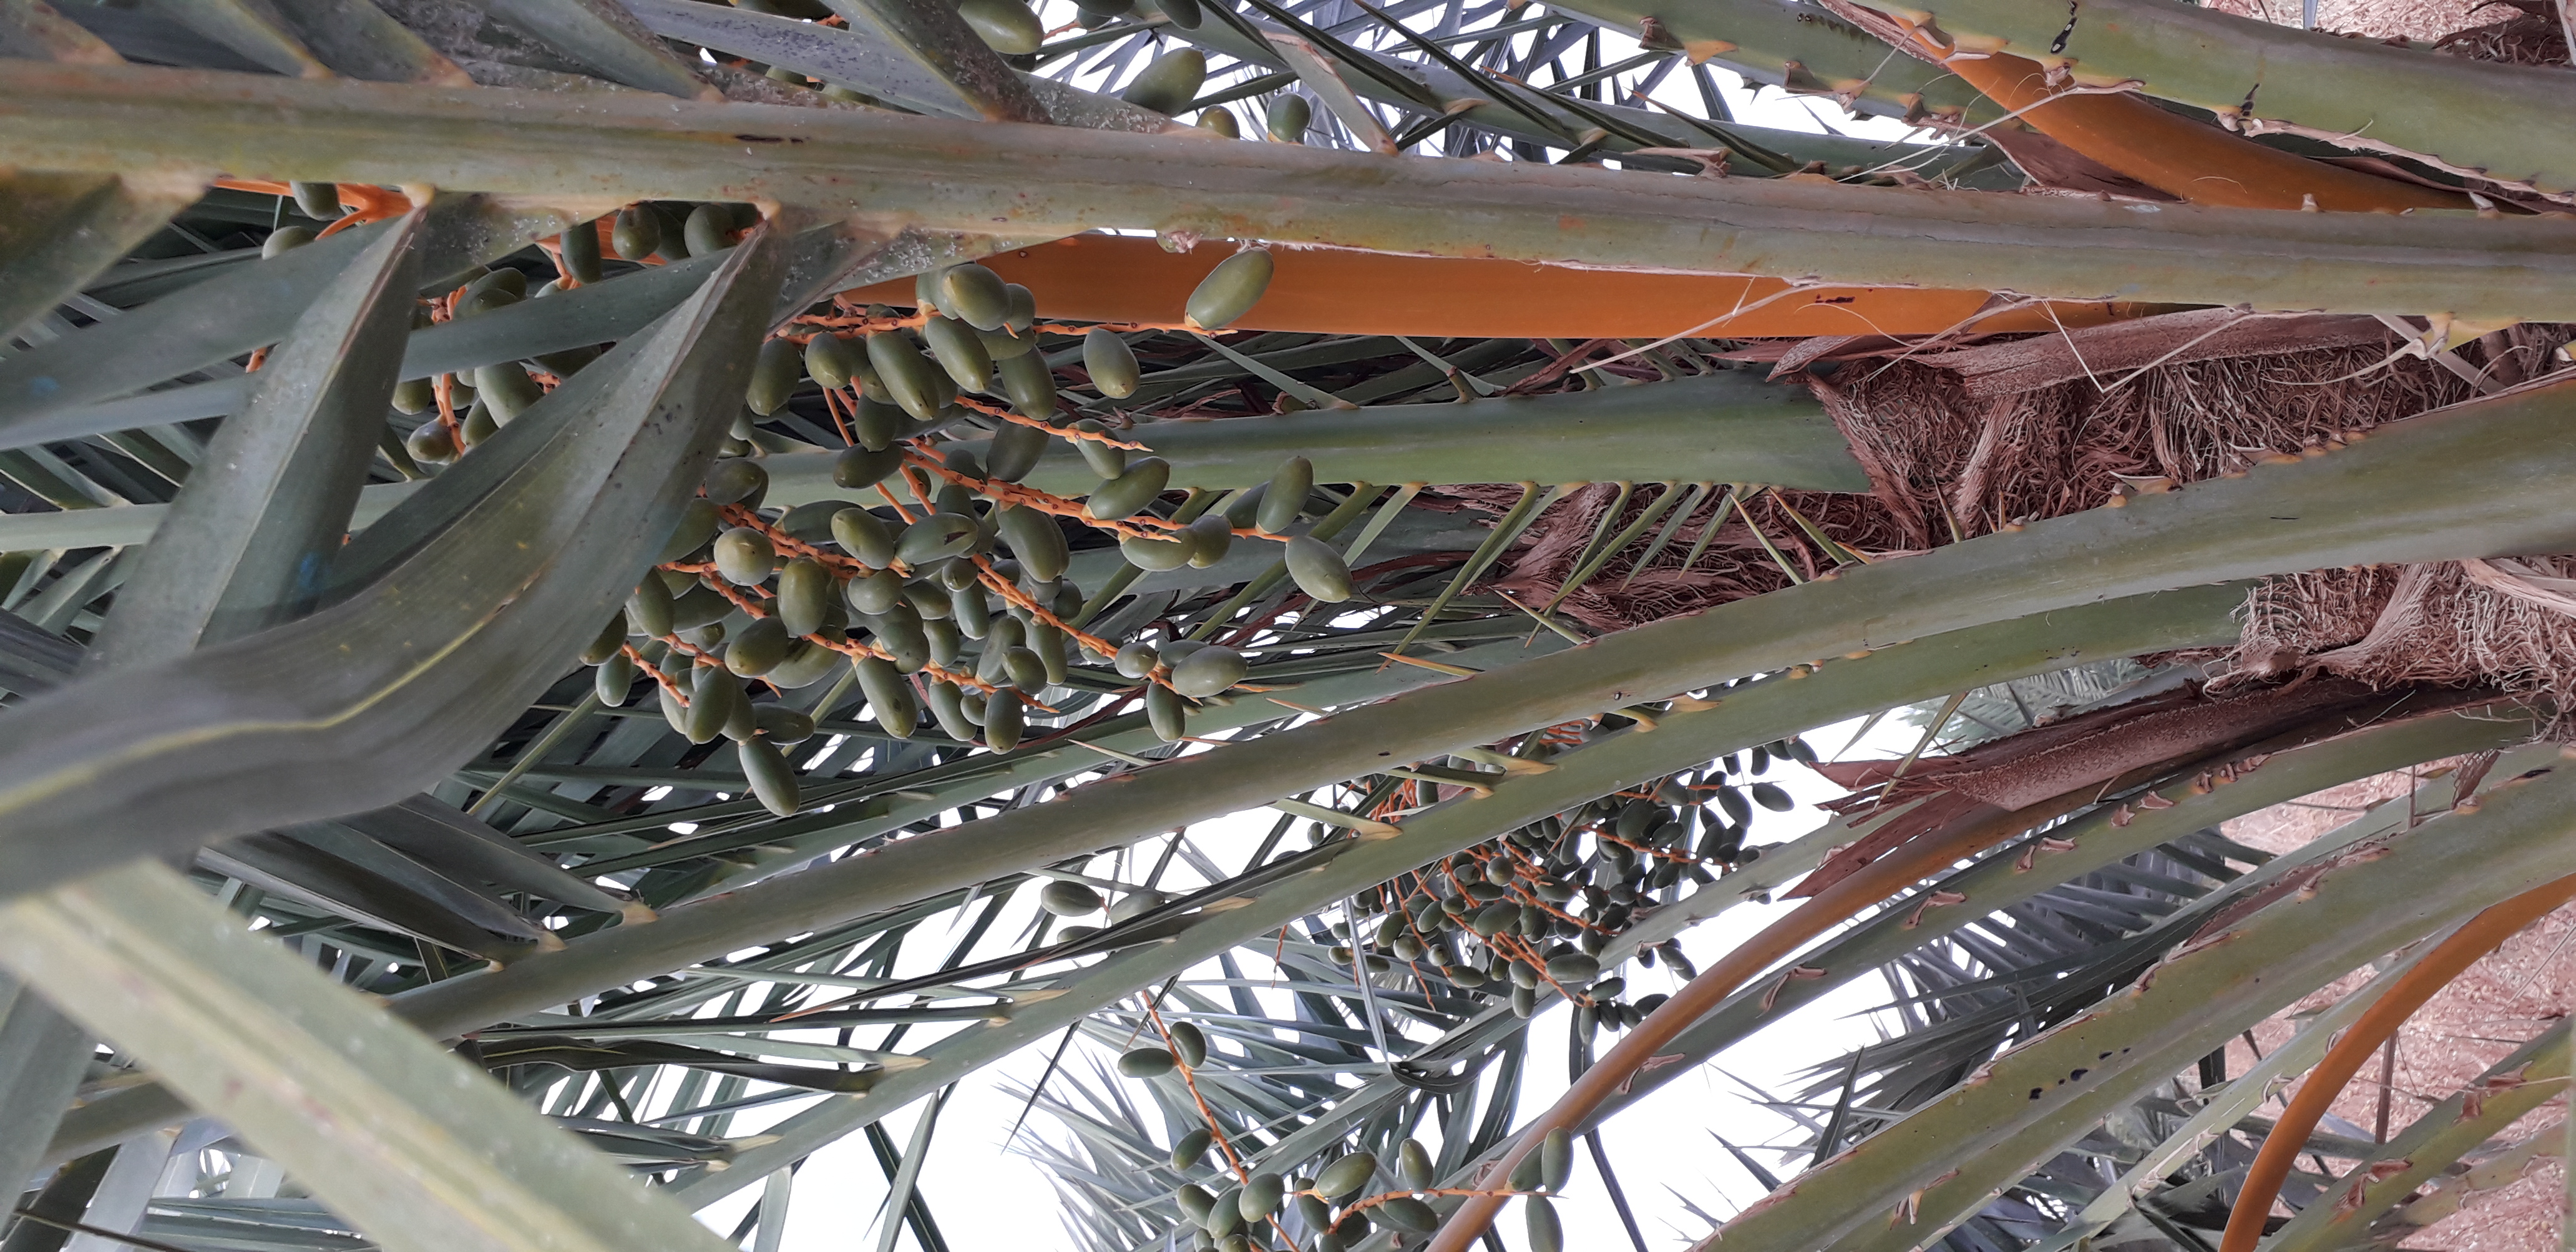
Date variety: kholt